Dean Whare

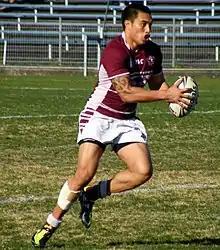
Whare playing for the Sea Eagles in 2011

Whare played in one match for the Manly-Warringah Sea Eagles in the 2011 NRL season, playing in round 26 against the Brisbane Broncos at Suncorp Stadium.